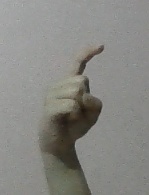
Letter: ra